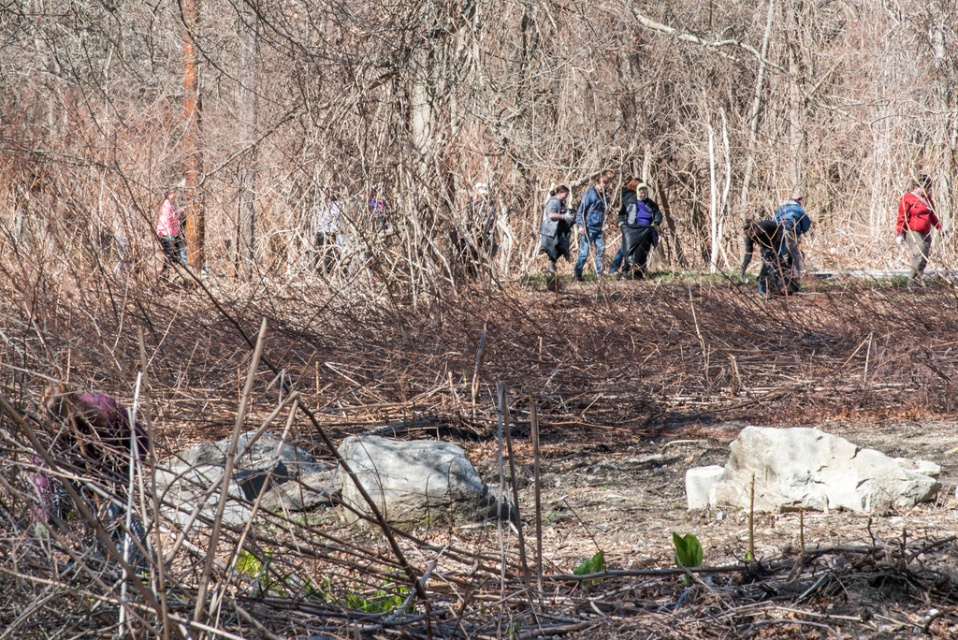
Question: Is purple fabric at lower left below blue fabric backpack at center-right? (A) yes (B) no
Answer: A